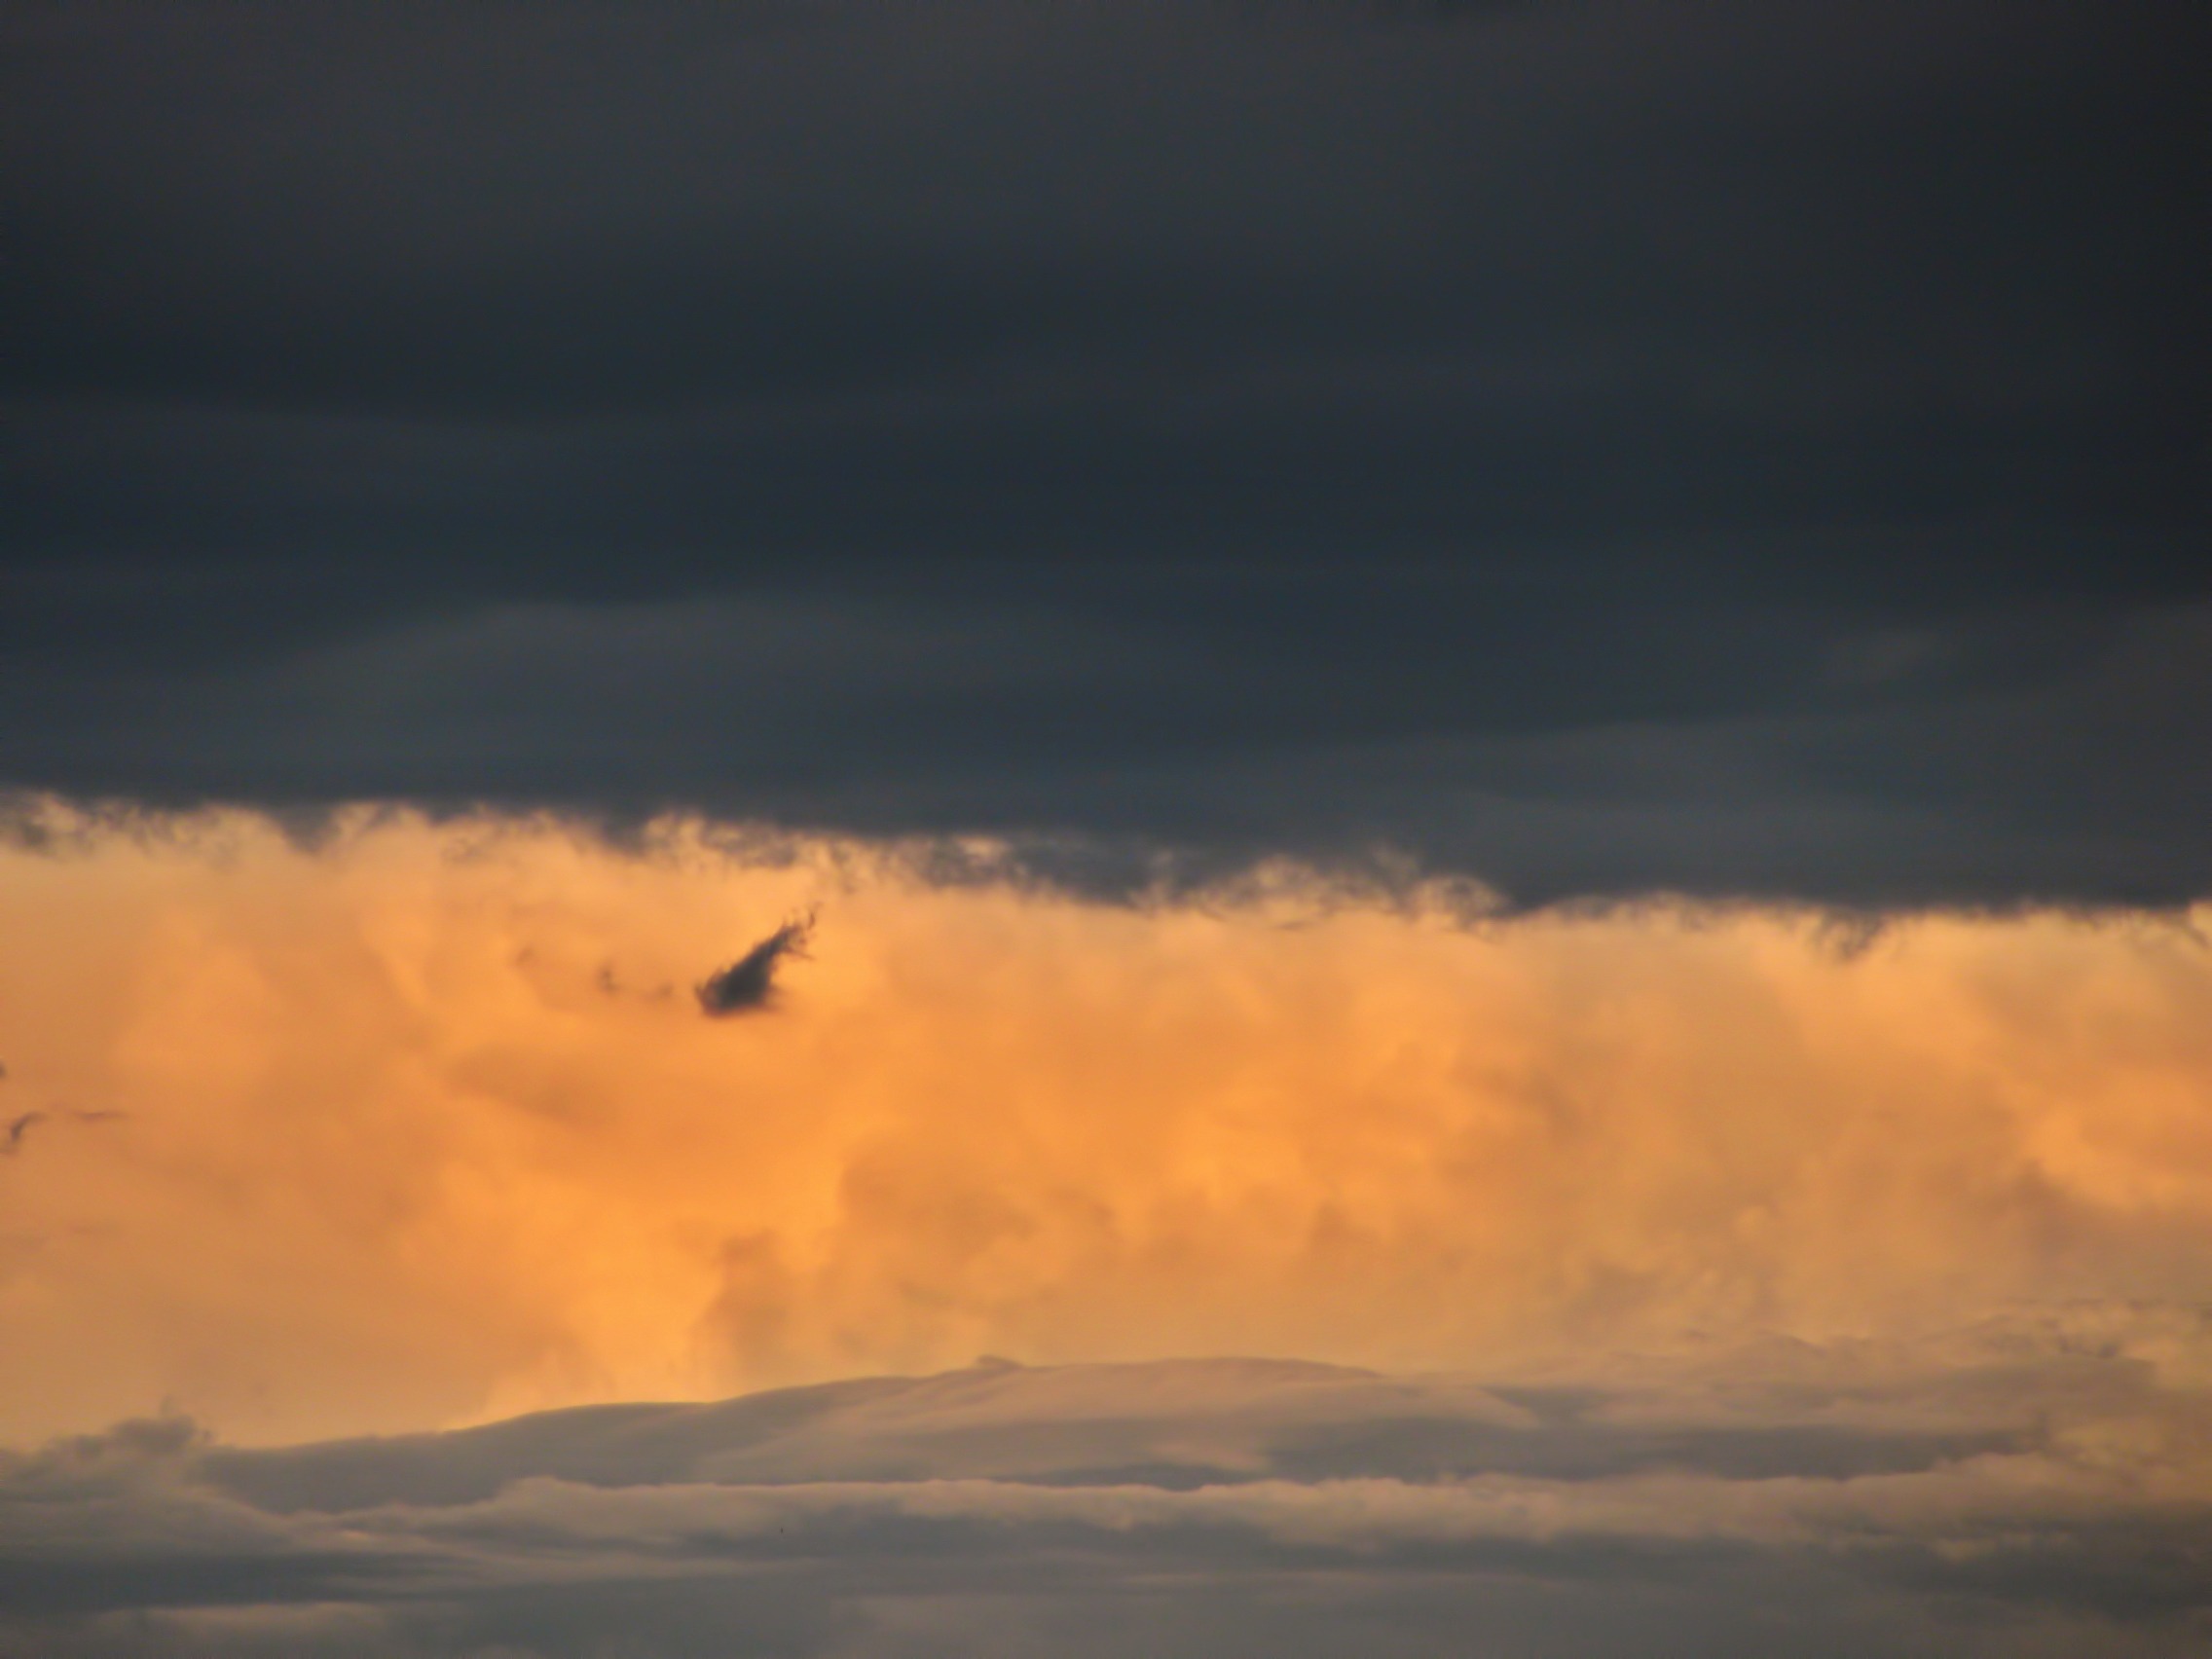
horizon, cloud, sky, sunrise, sunset, morning, dawn, atmosphere, dusk, evening, weather, cloudscape, clouds, colors, background, dramatic, afterglow, meteorological phenomenon, atmospheric phenomenon, red sky at morning